Hudson Valley Rail Trail

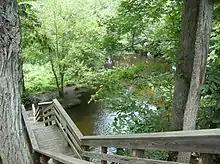
The Black Creek Wetlands Complex, accessible from the trail via a staircase

The east–west trail begins at the Poughkeepsie Bridge, by Haviland Road. The Poughkeepsie Bridge was opened as a pedestrian walkway in 2009. The bridge is a National Recreation Trail, and connects to the Dutchess Rail Trail to the east, creating a contiguous rail trail system that spans both Ulster and Dutchess counties.